Miloslav Kříž

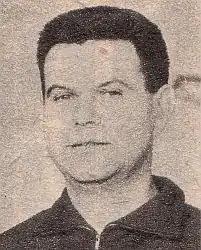
T Miloslav Kriz CZ

Miloslav Kříž (29 May 1924 – 20 May 2013) was a Czech professional basketball player and coach. As a player, he played first for Uncas Prague, and later for Sparta Prague, but he was better known as a head coach and trainer, especially as the head coach of the senior Czechoslovakian women's national team. He was awarded the FIBA Order of Merit, for his services to basketball, in 2002.